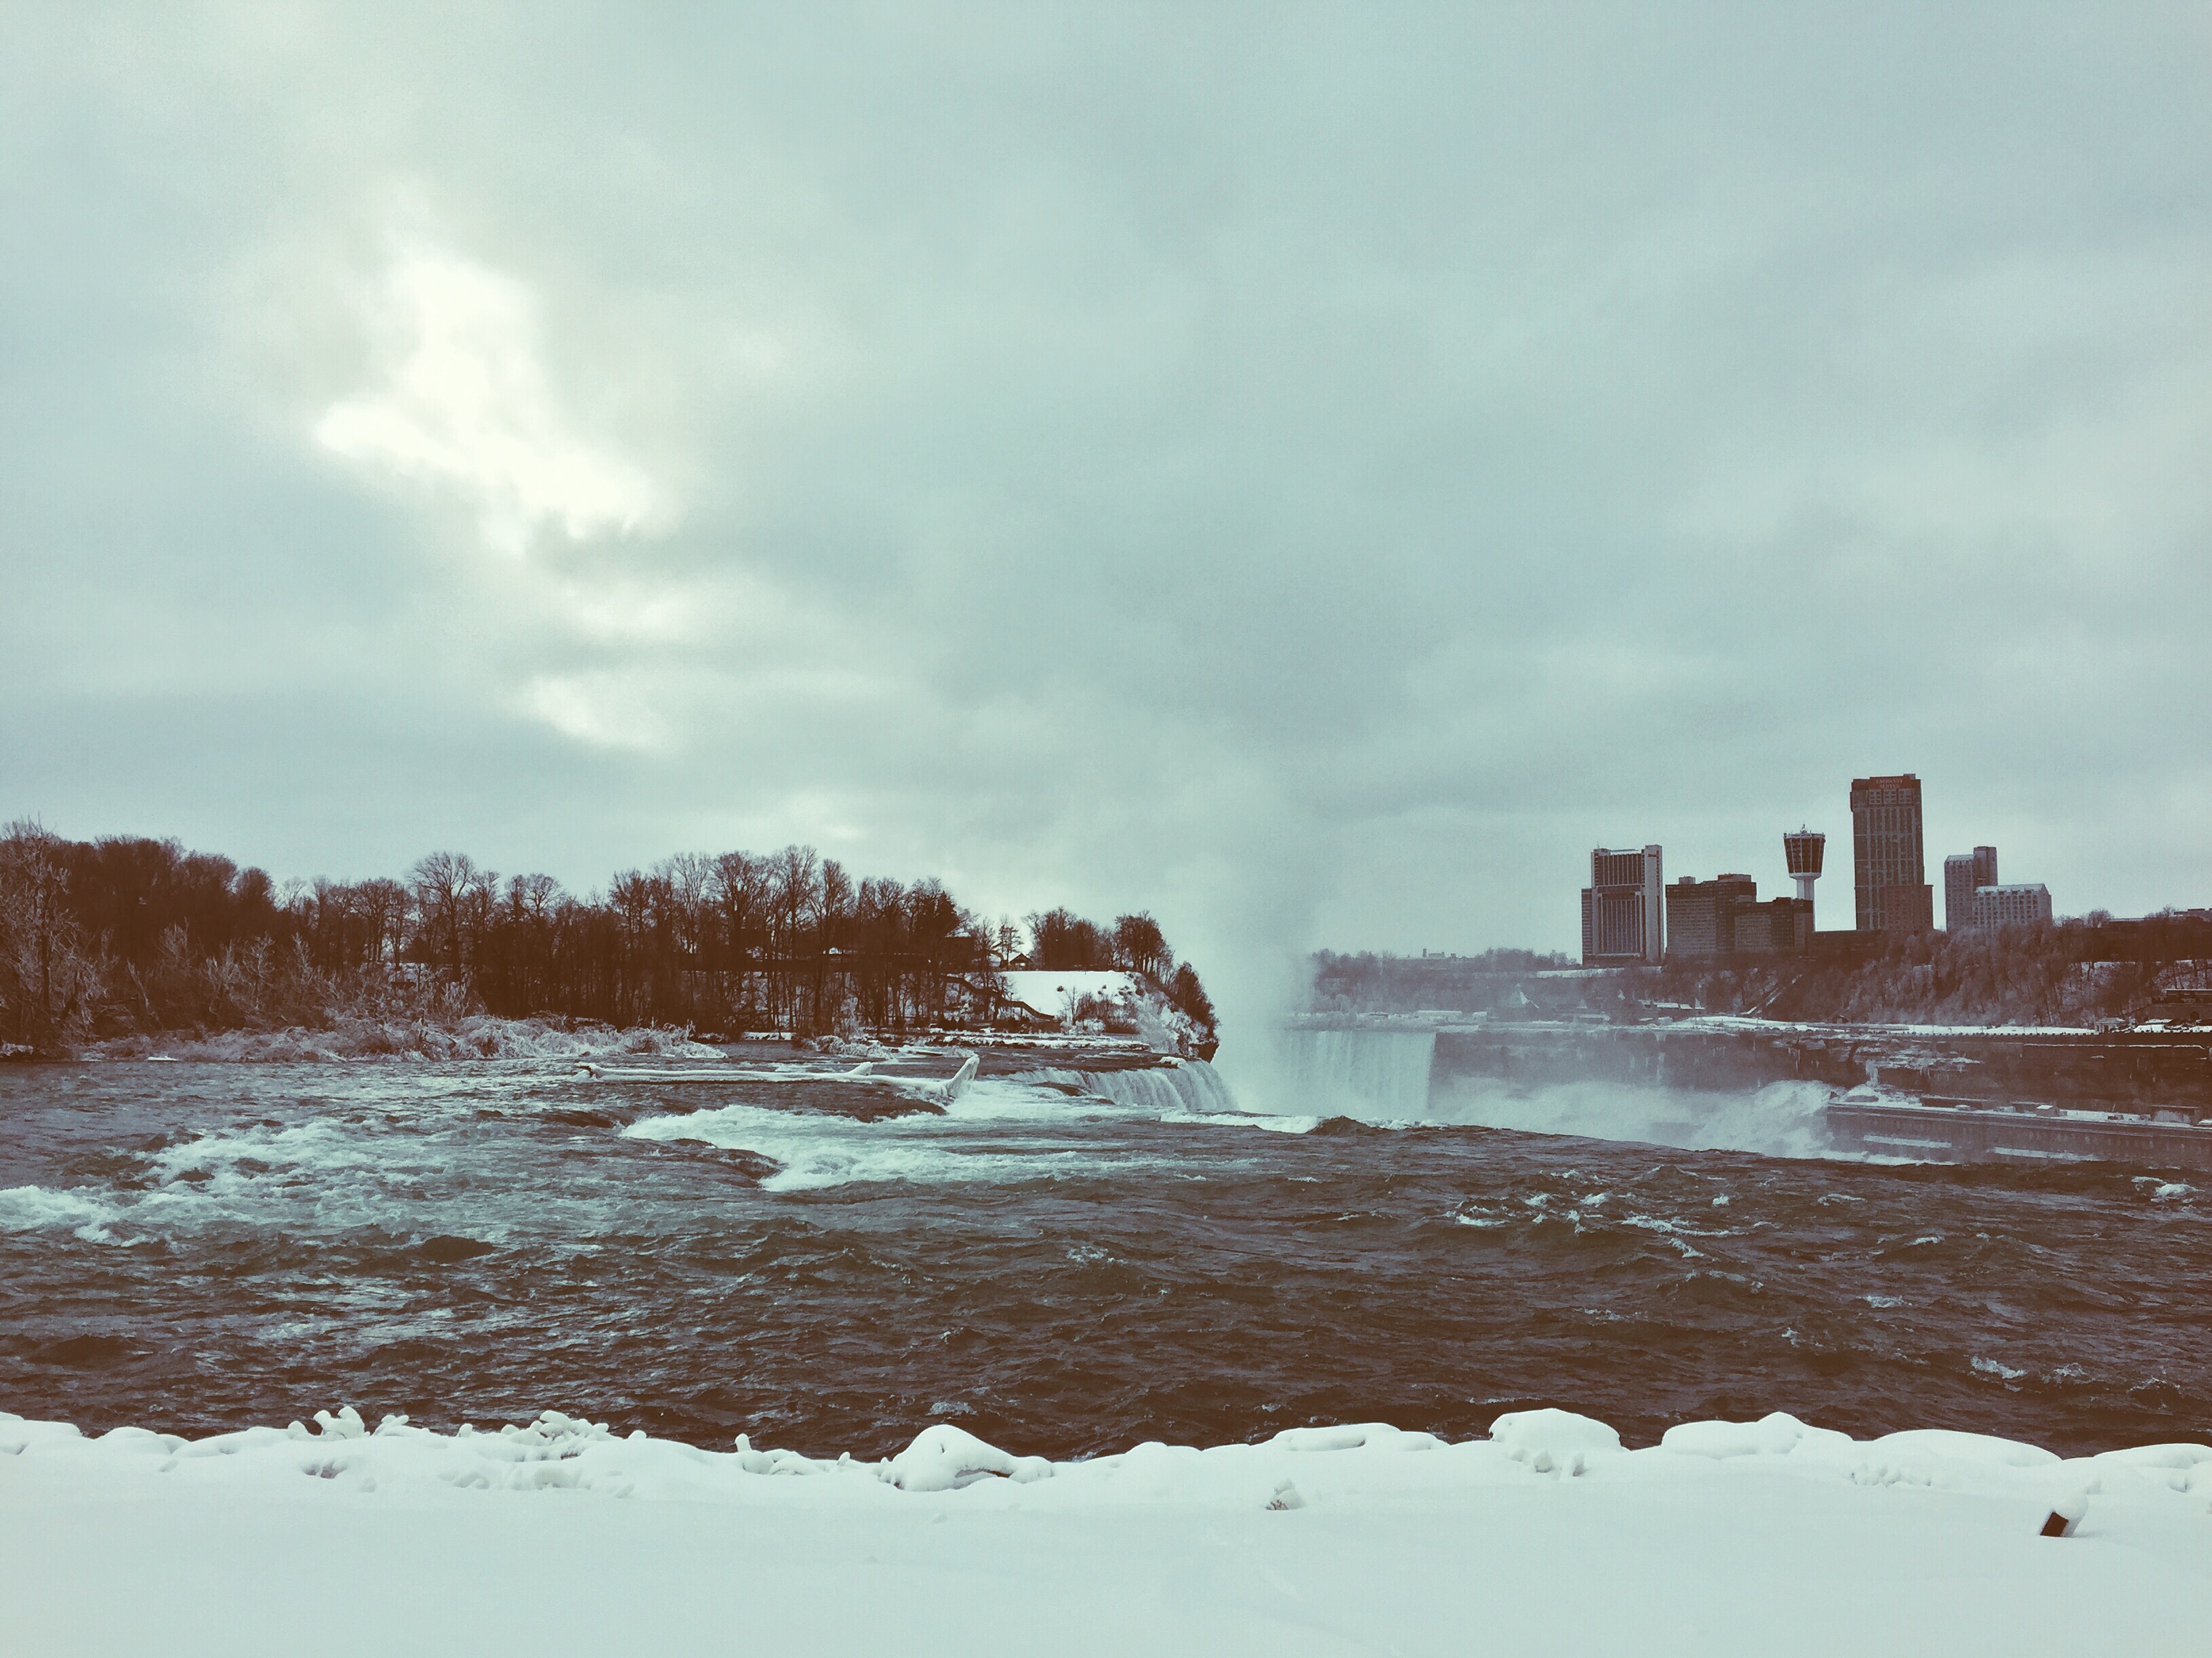
sea, coast, water, ocean, horizon, snow, winter, cloud, skyline, morning, shore, wave, ice, reflection, weather, season, freezing, atmospheric phenomenon, wind wave